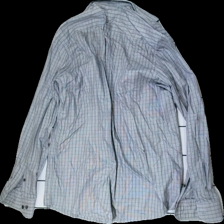
View: back
Type: Shirt
Category: Men
Brand: Eton
Colors: Grey, Black, White
Material: 100% Cott
Pattern: Checkered print
Cut: None
Size: 44
Season: All
Price range: 50-100
Recommended usage: Reuse